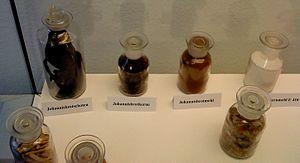
Graines du caroubier (Chimie).